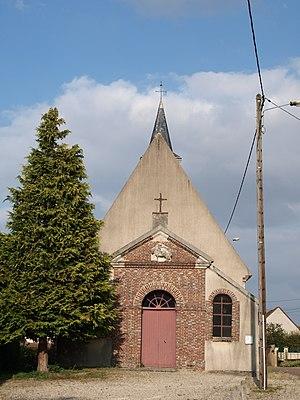
Theil-sur-Vanne (Yonne, France)